Counter-Strike: Global Offensive

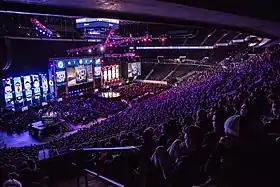
Luminosity Gaming competes against Natus Vincere at the MLG Columbus 2016 major.

"Counter-Strike" has one of the most popular esport scenes in the world. The "Global Offensive" professional scene consisted of leagues and tournaments hosted by third-party organizations, and Valve-sponsored tournaments known as . Majors are considered the most prestigious tournaments in "Counter-Strike" circuit and have among the largest prize pools; originally announced at , the prize pools for Majors have risen to since . Astralis was the most successful "Global Offensive" team of all time, with the core members of that team winning four Majors together. Professional "Counter-Strike" esports are now played in "Counter-Strike 2"